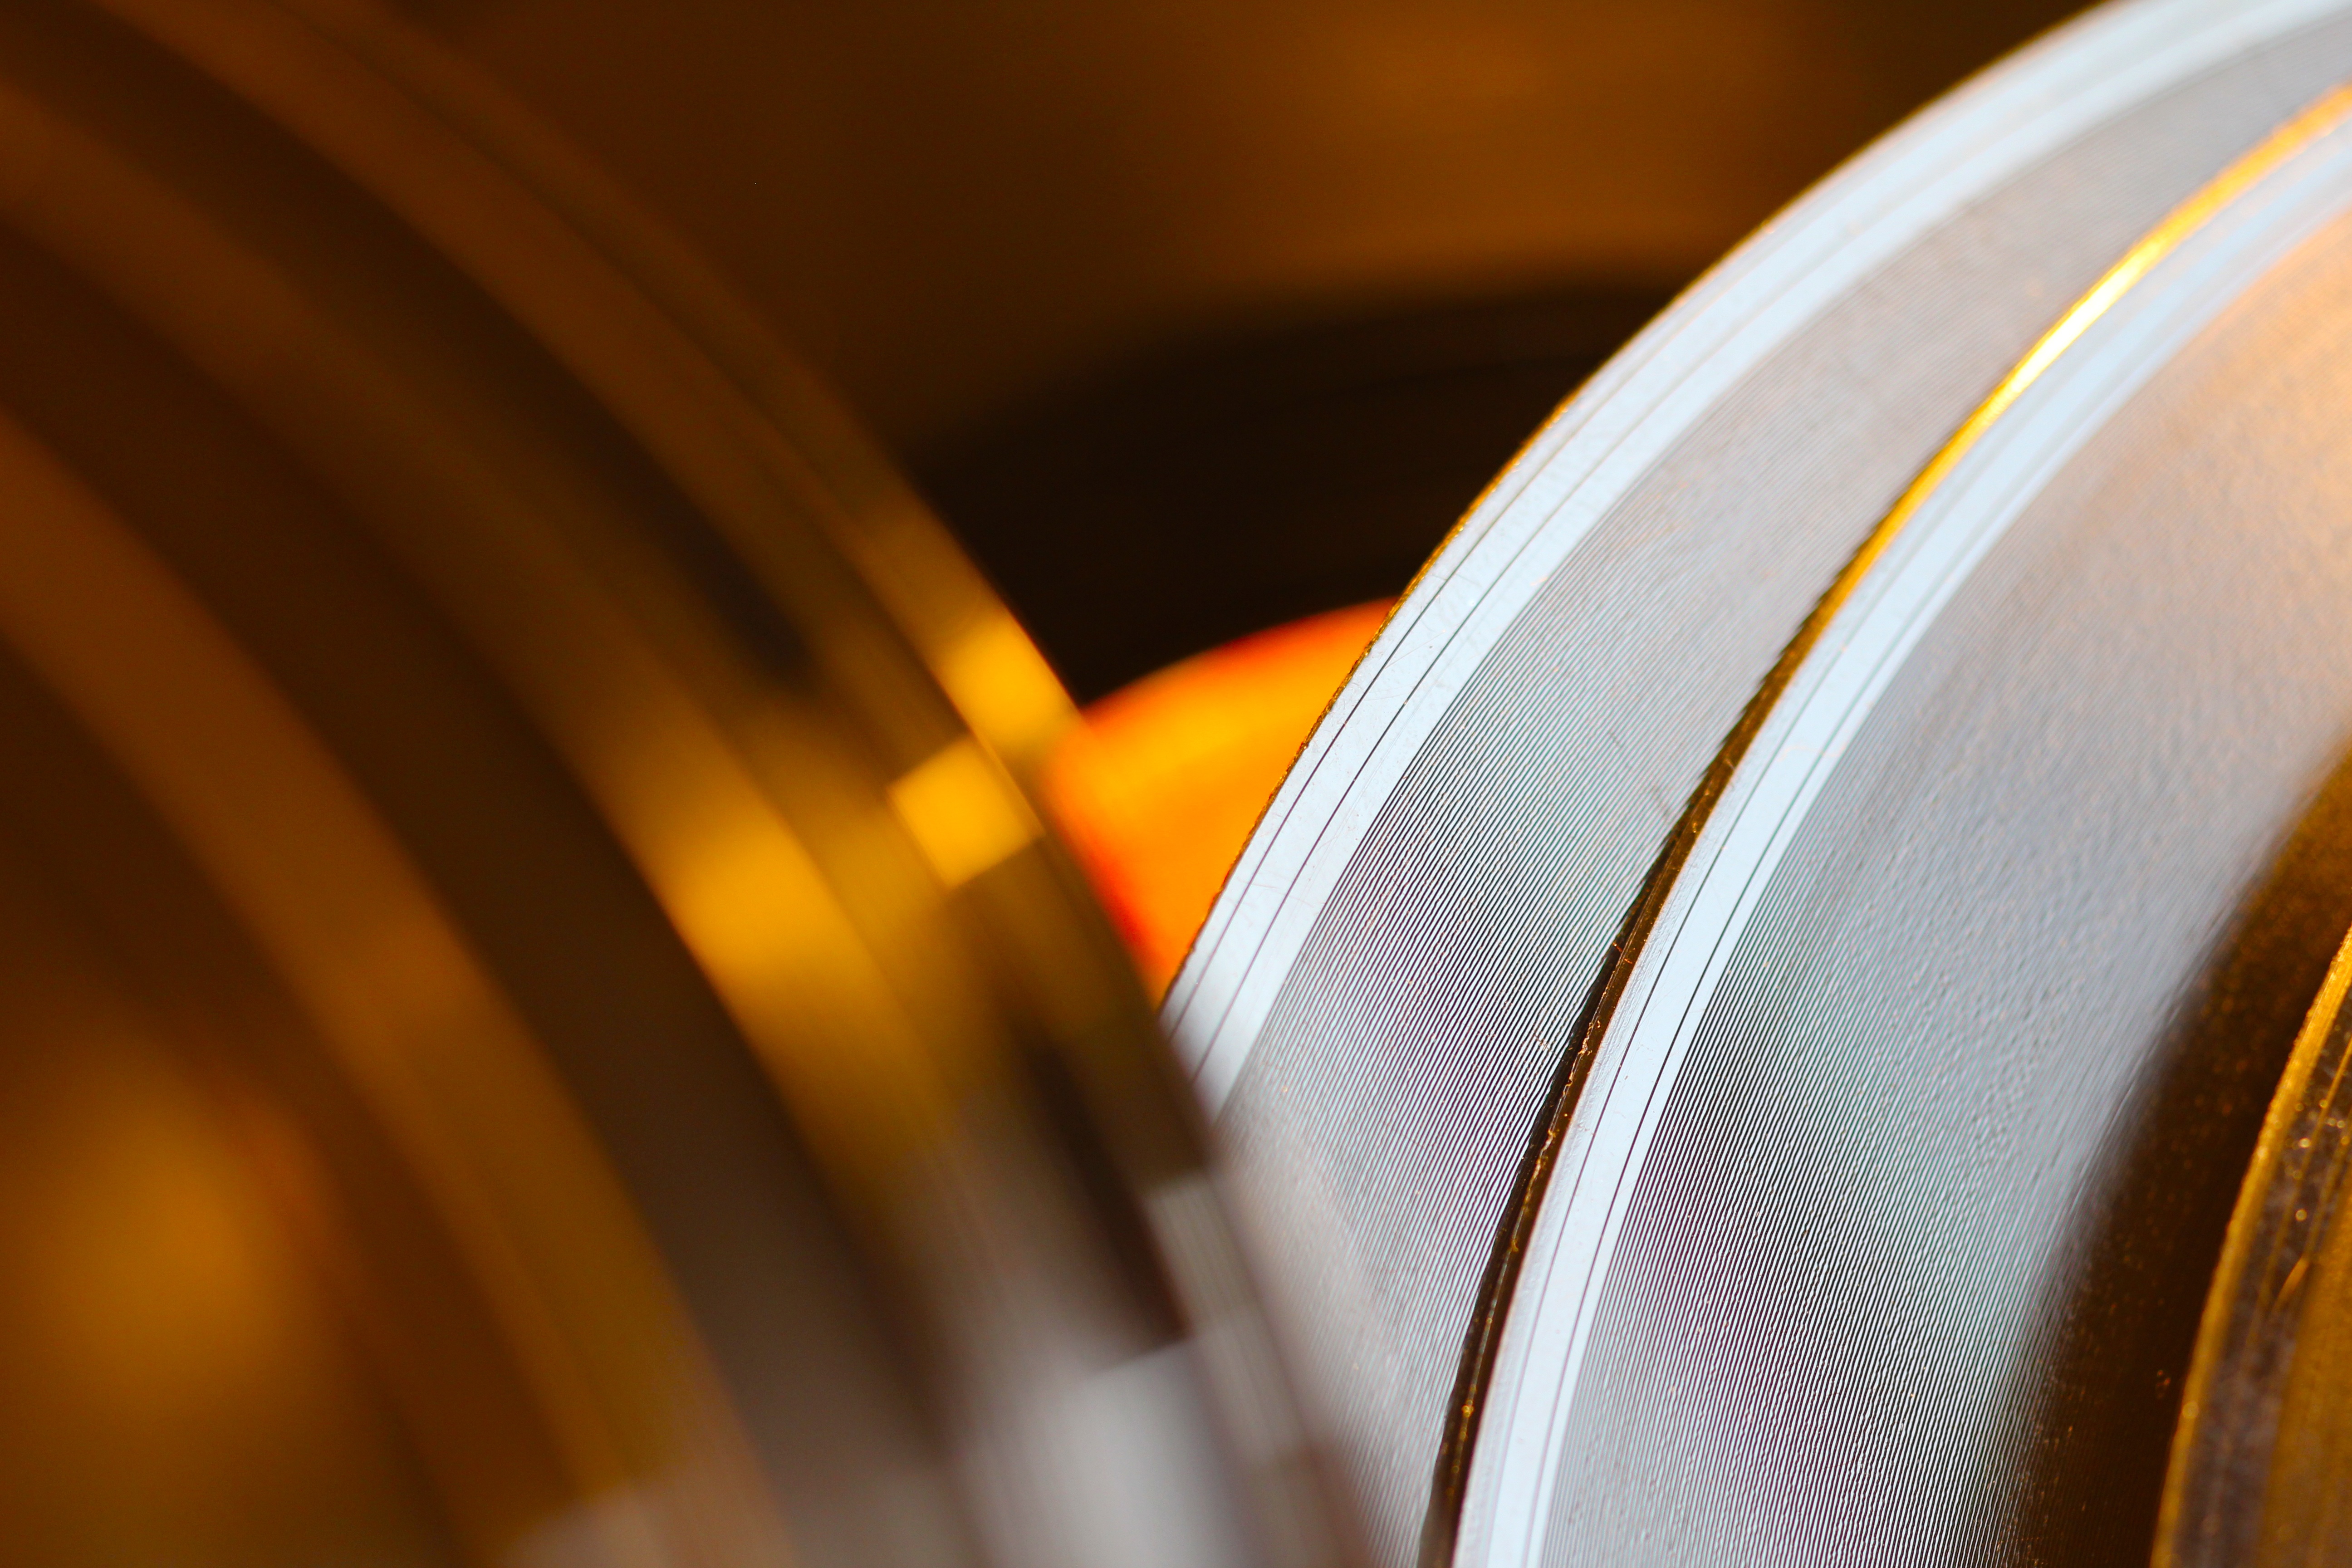
record, music, light, wood, white, photography, wheel, sunlight, line, color, macro, yellow, lighting, circle, close up, sound, mood, shape, grooves, macro photography, man made object, string instrument